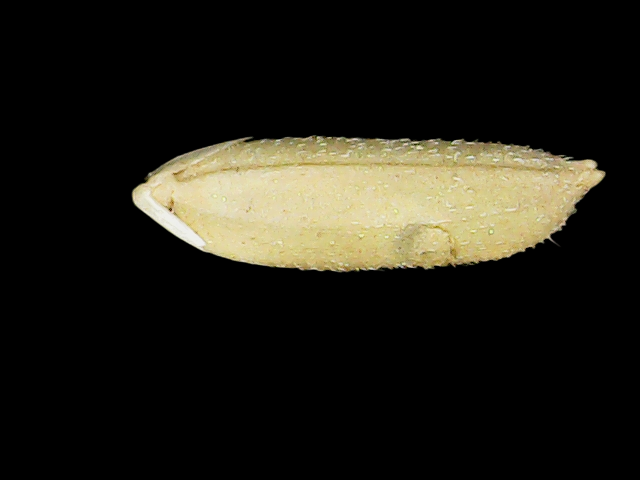
Rice variety: Binadhan16